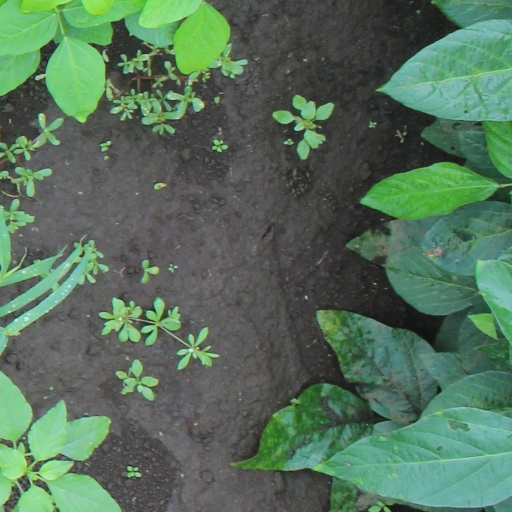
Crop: soybean